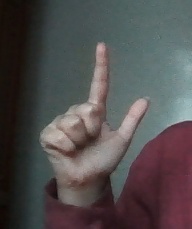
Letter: laam